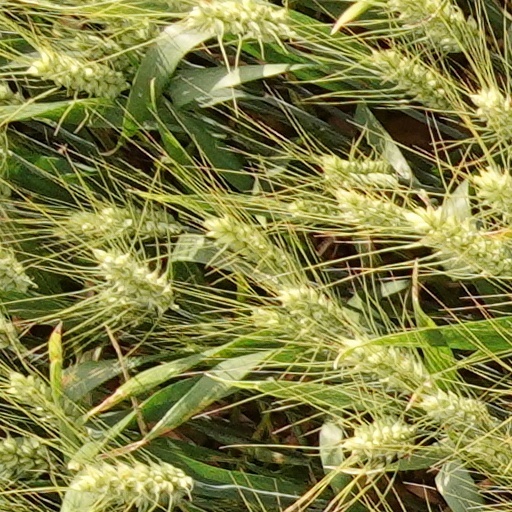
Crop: wheat